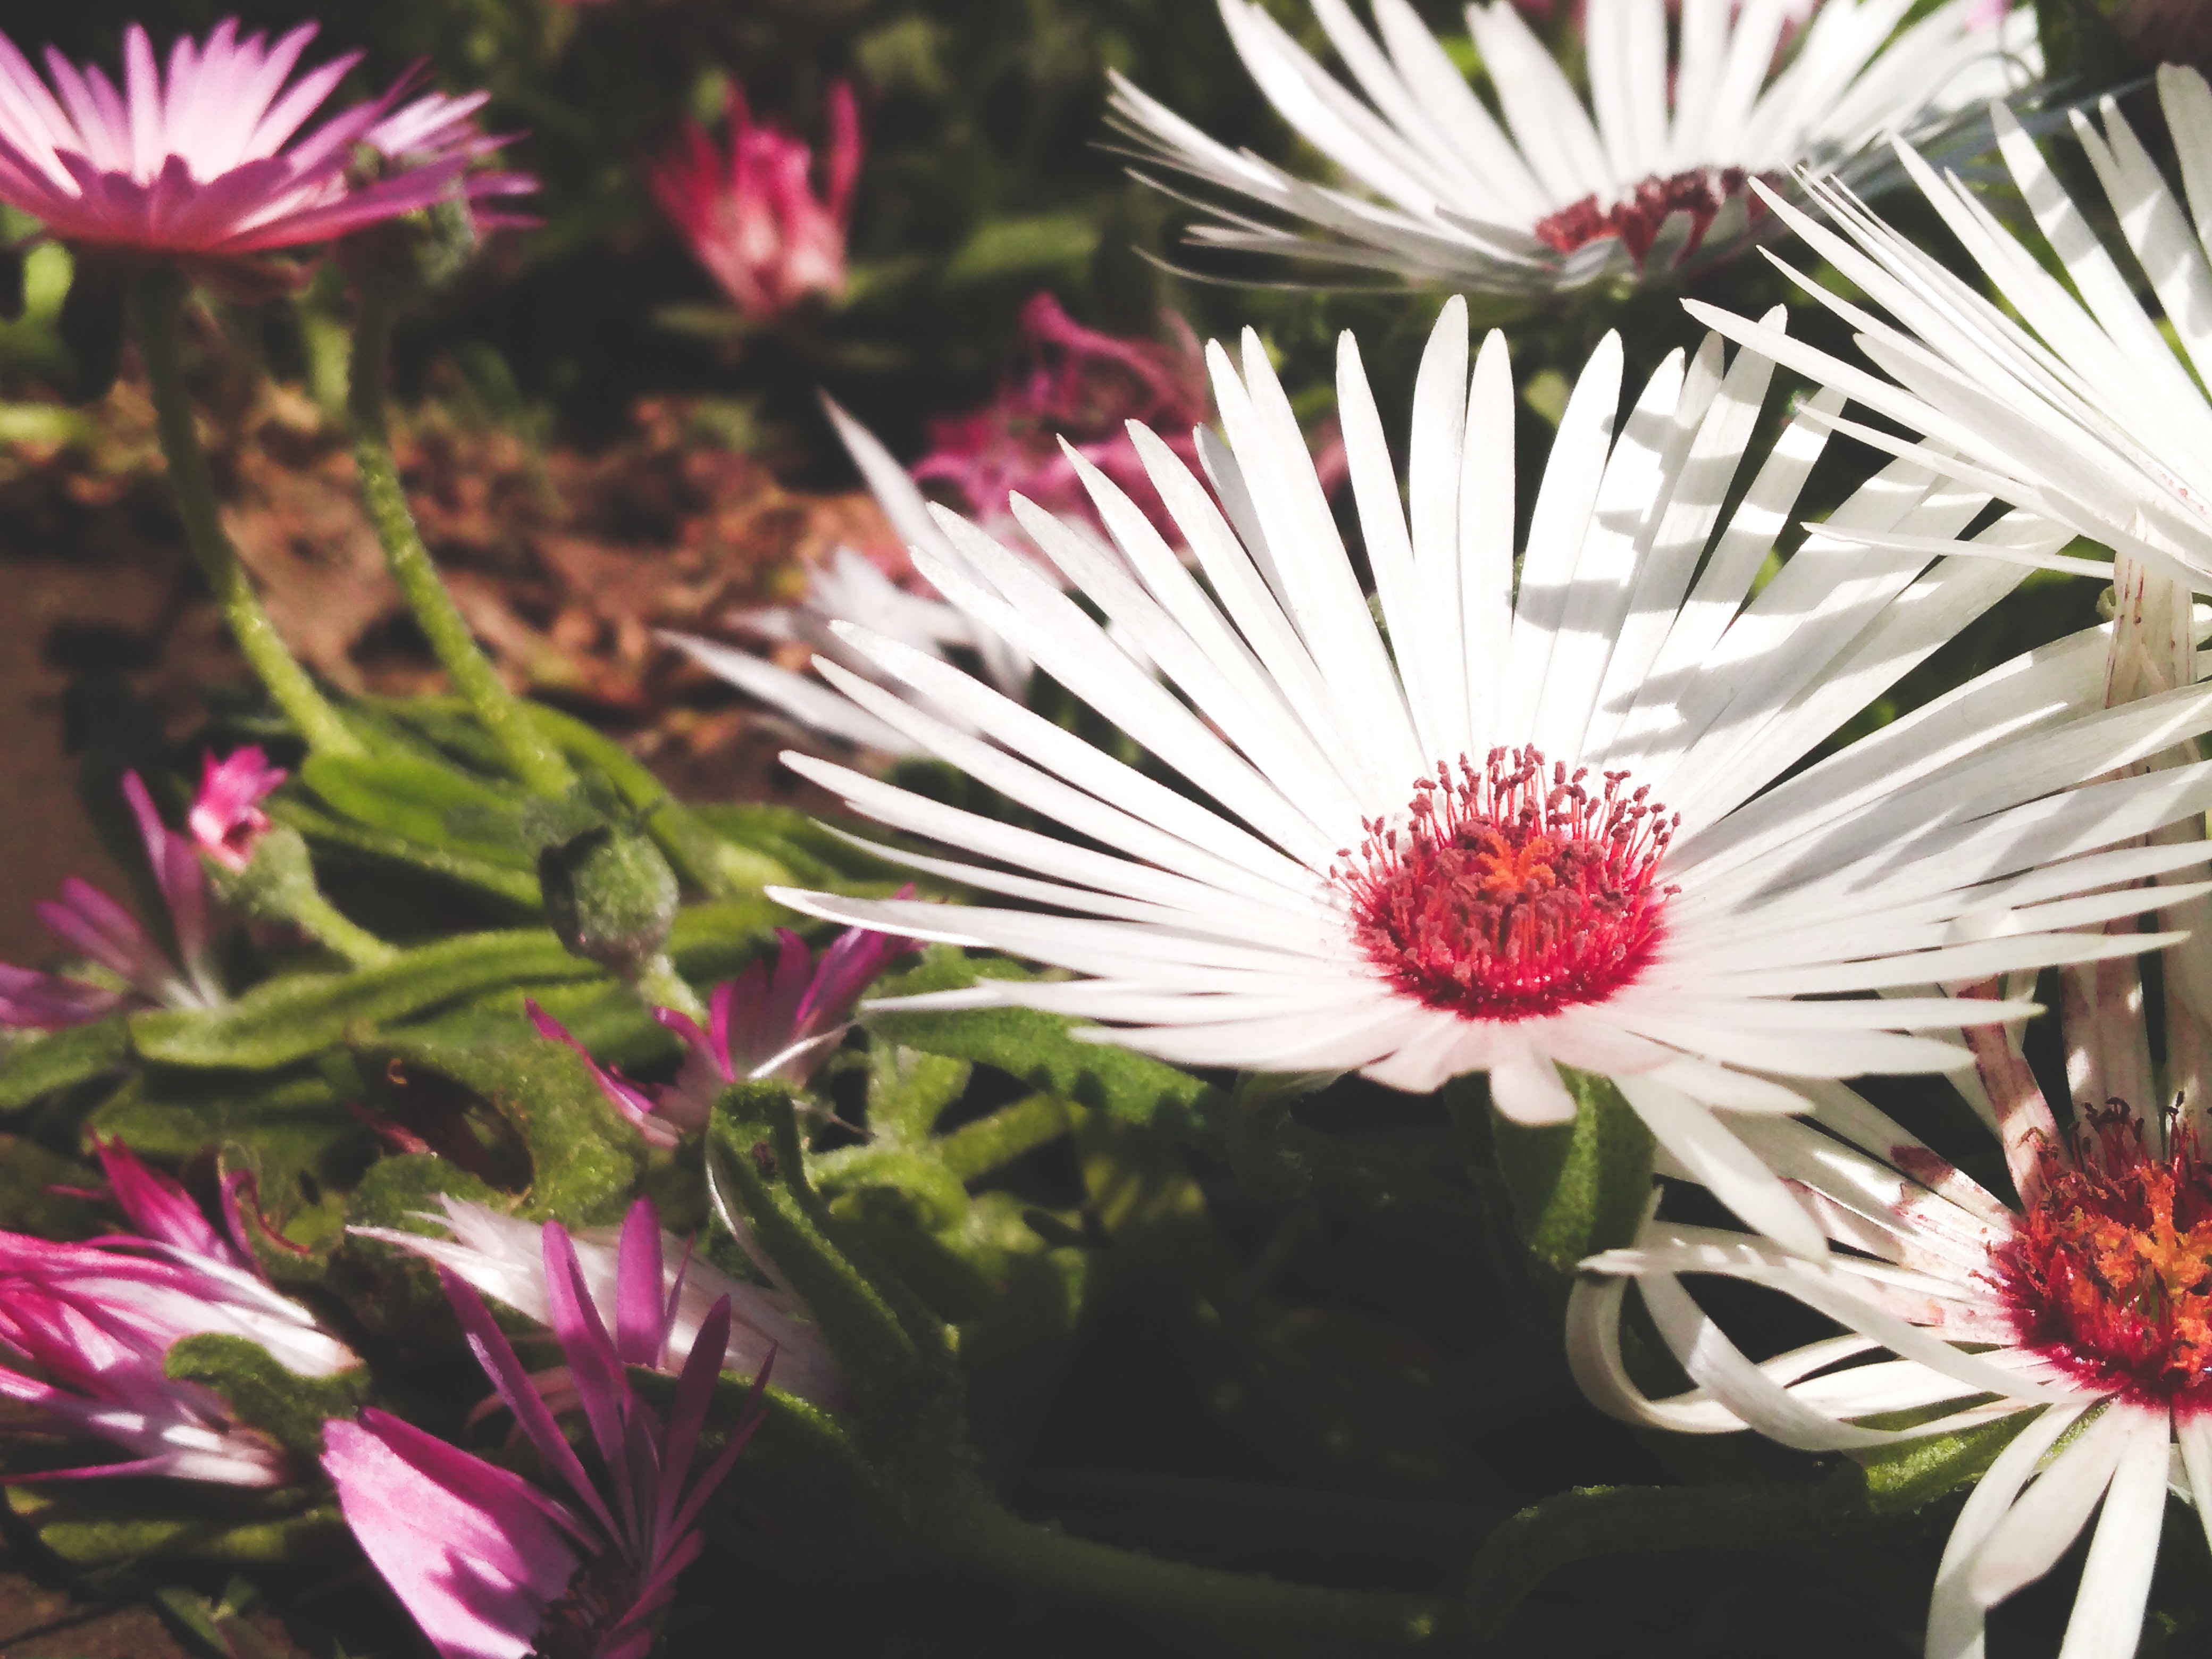
flower, flowering plant, plant, petal, dorotheanthus bellidiformis, botany, wildflower, ice plant family, annual plant, aster, daisy family, perennial plant